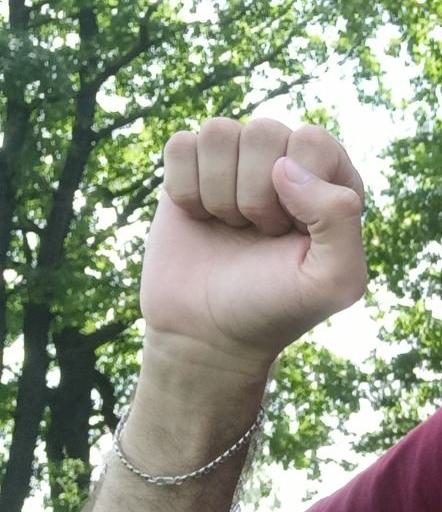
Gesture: fist